Ethiopia – United States Mapping Mission

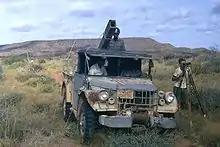
Some areas of the country were accessible by motor vehicles.

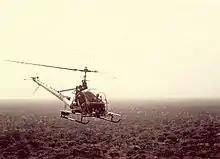
Remote areas required daily helicopter support.

The topographic surveyors and their aviation support pilots and crew served on field parties that endured sweltering heat in this Sub Saharan region of Africa. They also struggled to subsist in remote areas of the country that included jungles, deserts, dense bush, mountains and swamps that harbored deadly snakes, crocodiles, lions, leopards, hyenas, hippos, cape buffalo, elephants, wild dogs, dangerous bees and ants, aggressive tribes of baboons and sometimes hostile natives, not to mention any number of malignant diseases. In addition, these troops and their support personnel were frequently required to conduct their operations in active war zones along the Somalia and Sudan borders, where brutal wars and indiscriminate killing had been going on for years, and the area of the country that is now Eritrea, where the Eritrean Liberation Front was engaged in armed struggle with imperial Ethiopian forces as part of the Eritrean War of Independence. According to a country study commissioned by the U.S. Army, the Eritrean War of Independence began in 1961, and intensified in 1962 in response to Ethiopia dissolving the Eritrean-Ethiopian federation. By 1965, the Ethiopian Army devoted a division to fighting the ELF insurgency, including three battalions to guard cities in Eritrea, and a counterinsurgency battalion focused on direct action. The U.S. State Department also noted the effect of the increased insurgency in March 1965, as the Ethiopian government requested an increase in security assistance aid due to the disruption caused by "Eritrean dissidence."